Oldřich Marek

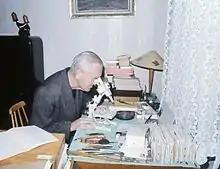
Oldřich Marek at work

Oldřich Marek (3 April 1911 – 26 December 1986) was a Czech entomologist and teacher. He was a member of Czechoslovak entomological society in Prague starting in 1940.